Peechi Dam

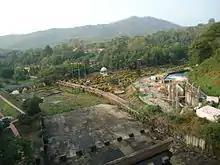
A view of Peechi-Vazhani Wildlife Sanctuary from Peechi Dam

Contractor: Mr N O Inasu, Nadakkavukaran. He is responsible for many other major projects in Kerala.